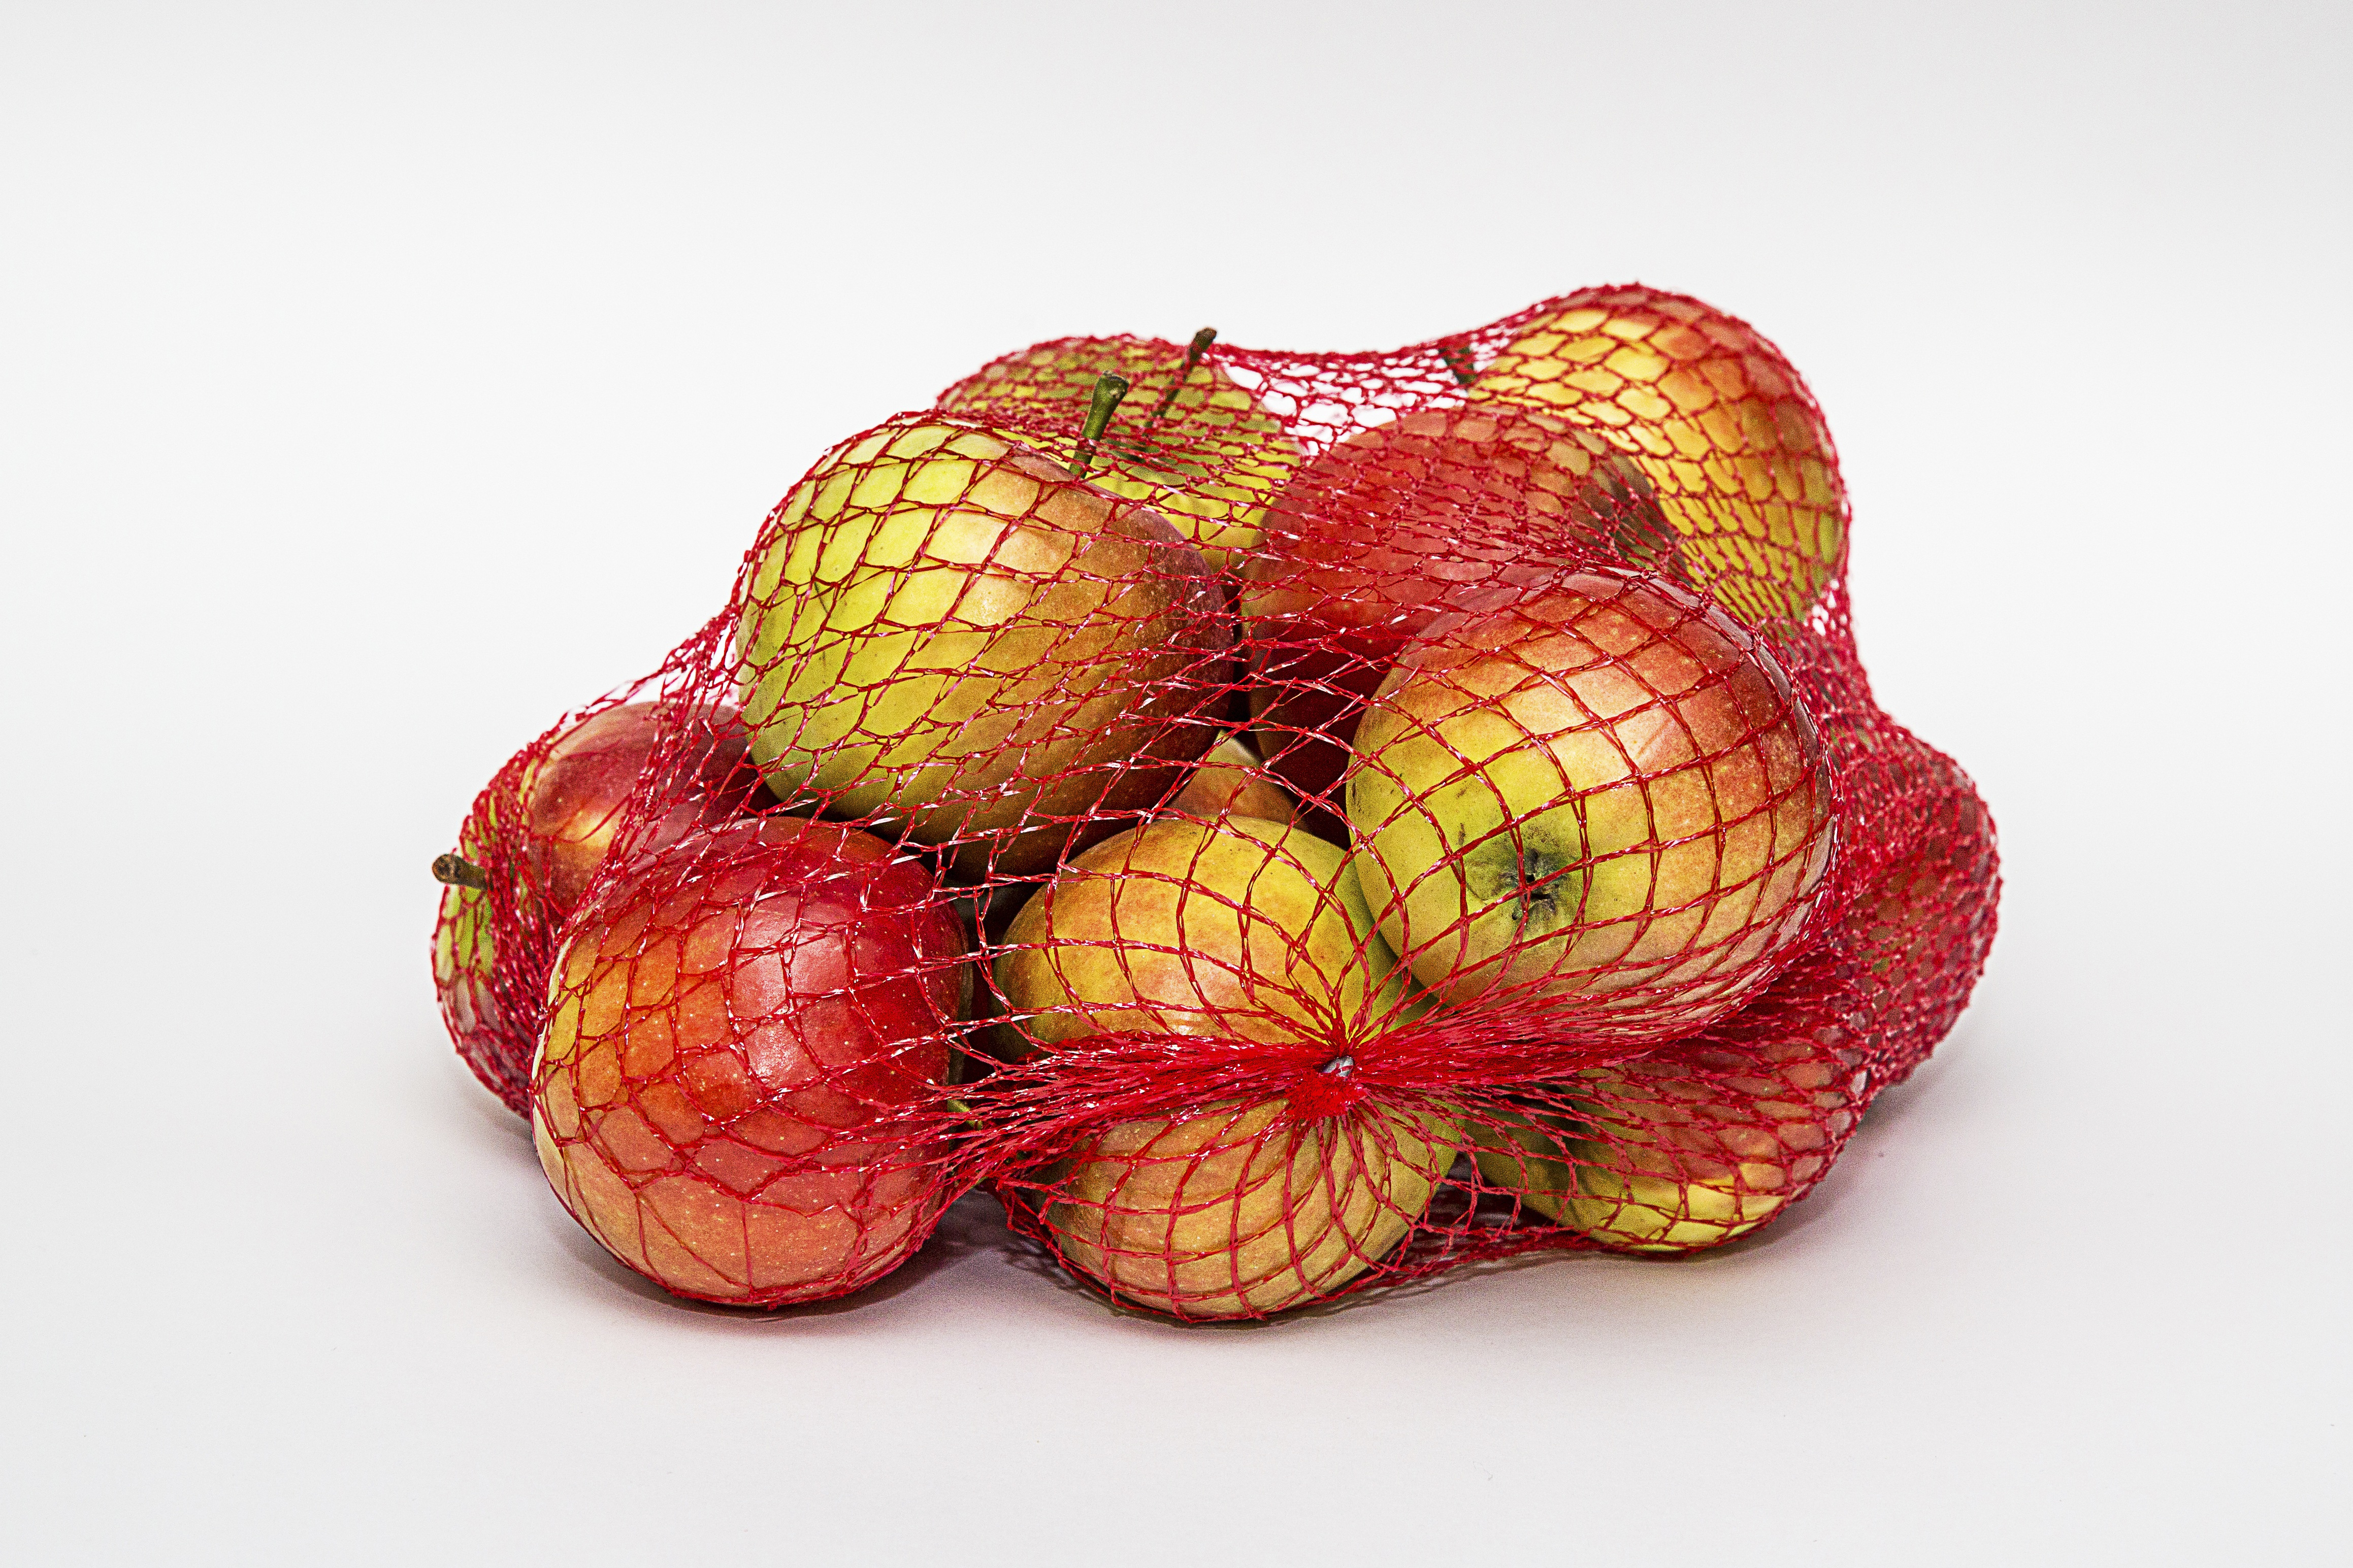
apple, plant, fruit, flower, petal, food, red, produce, vegetable, network, vitamins, flowering plant, shallot, elstar, land plant